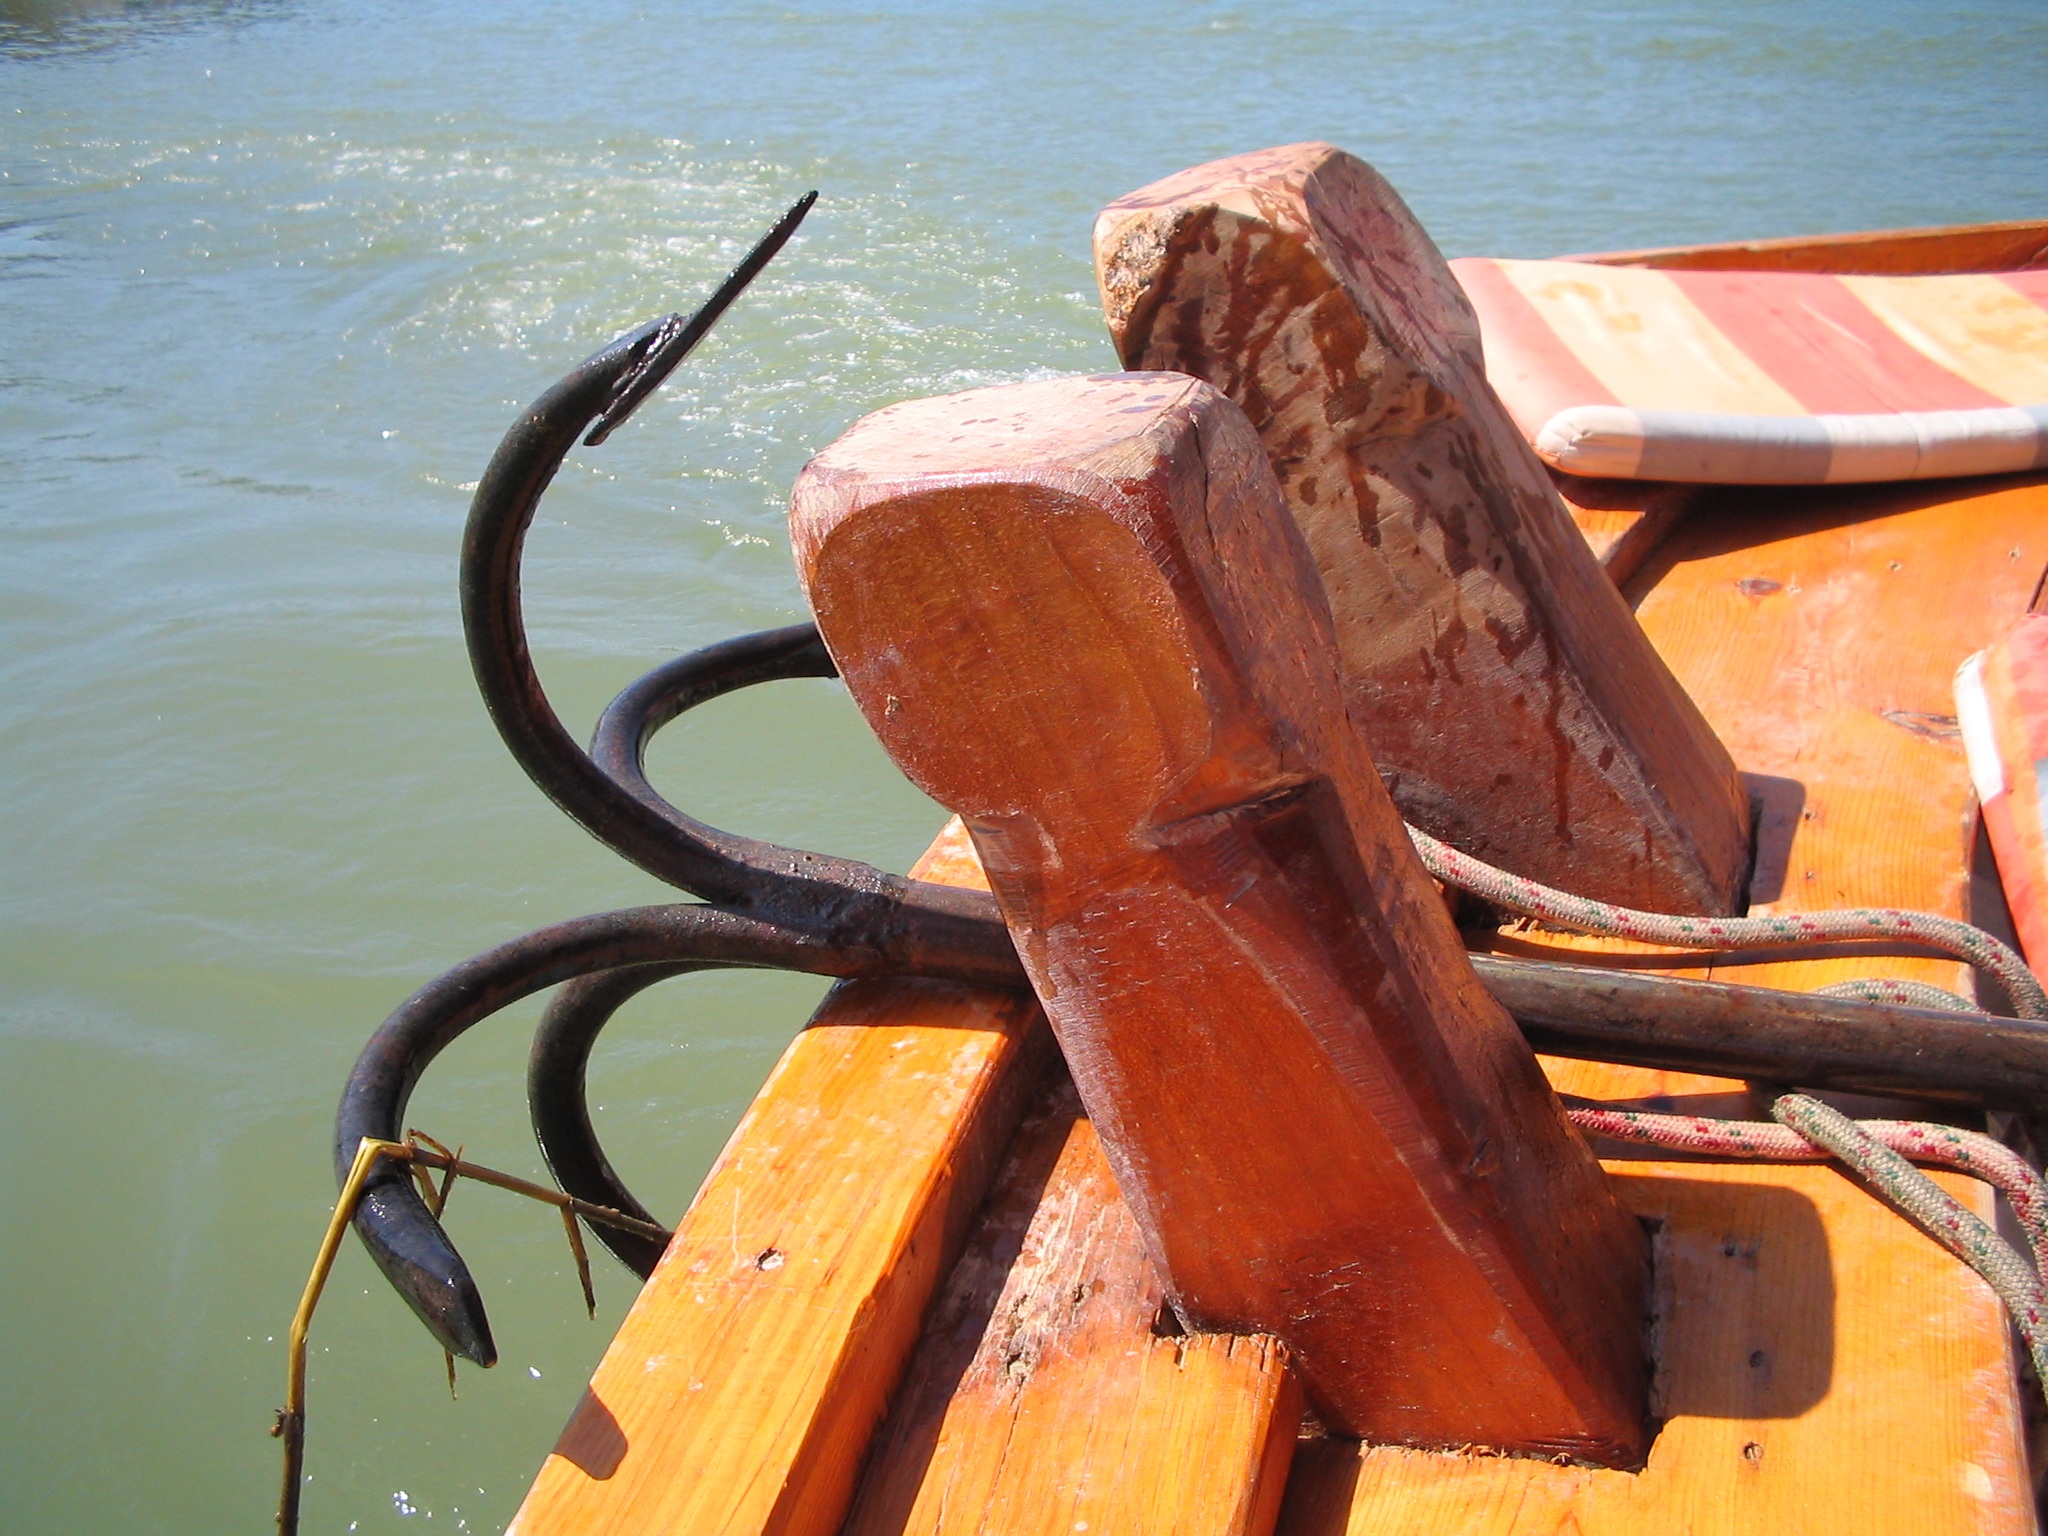
sea, water, wood, boat, ship, summer, transport, mediterranean, yacht, metal, trip, cruise, anchor, carving, shipping